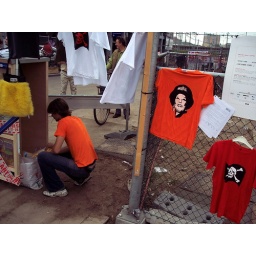
This is in Holland. On the orange t-shirt (guess which one) is the face of the Dutch queen Beatrix.